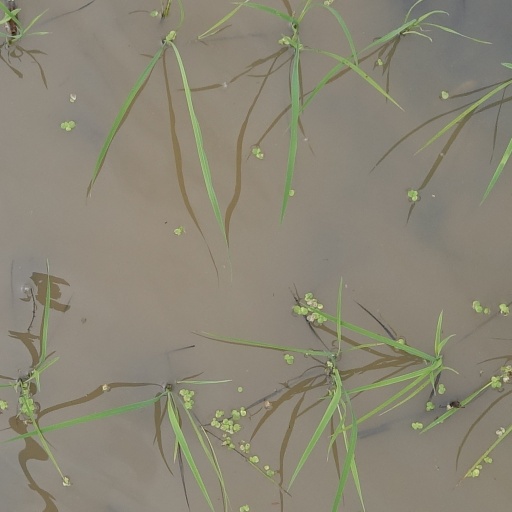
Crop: rice